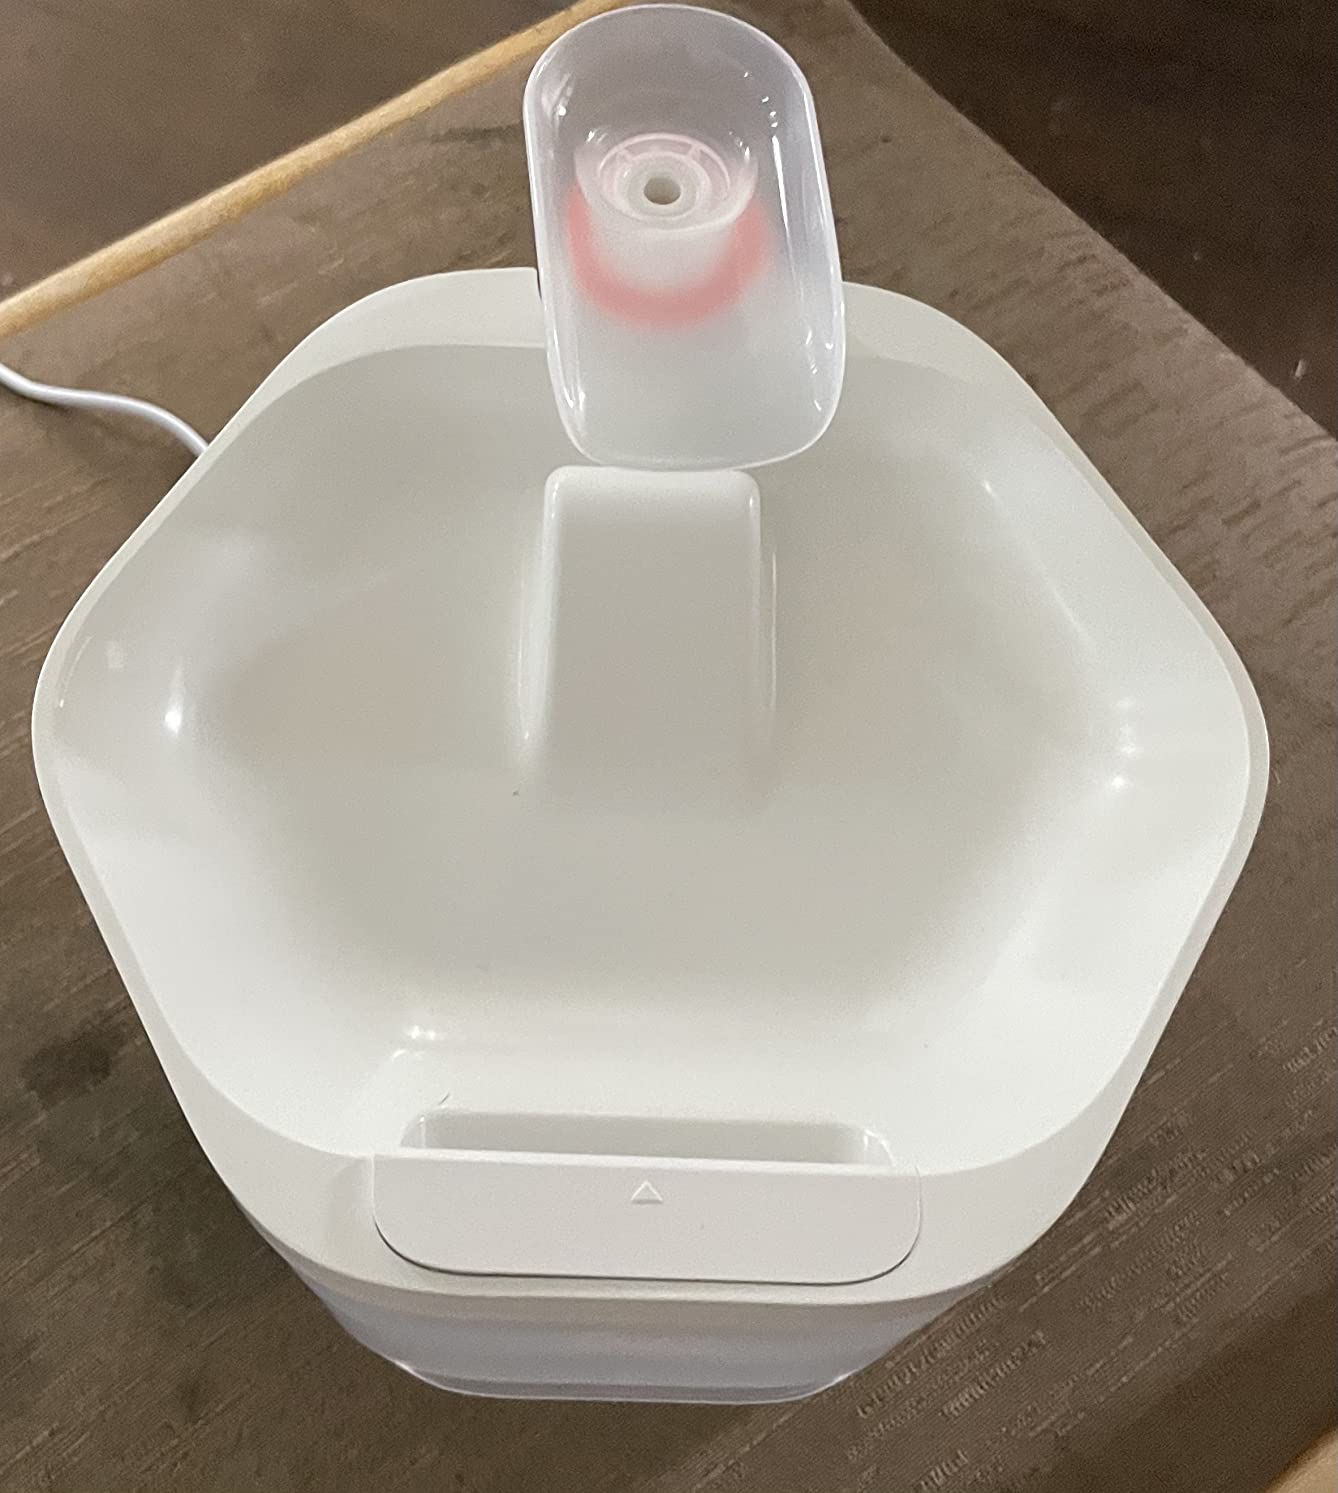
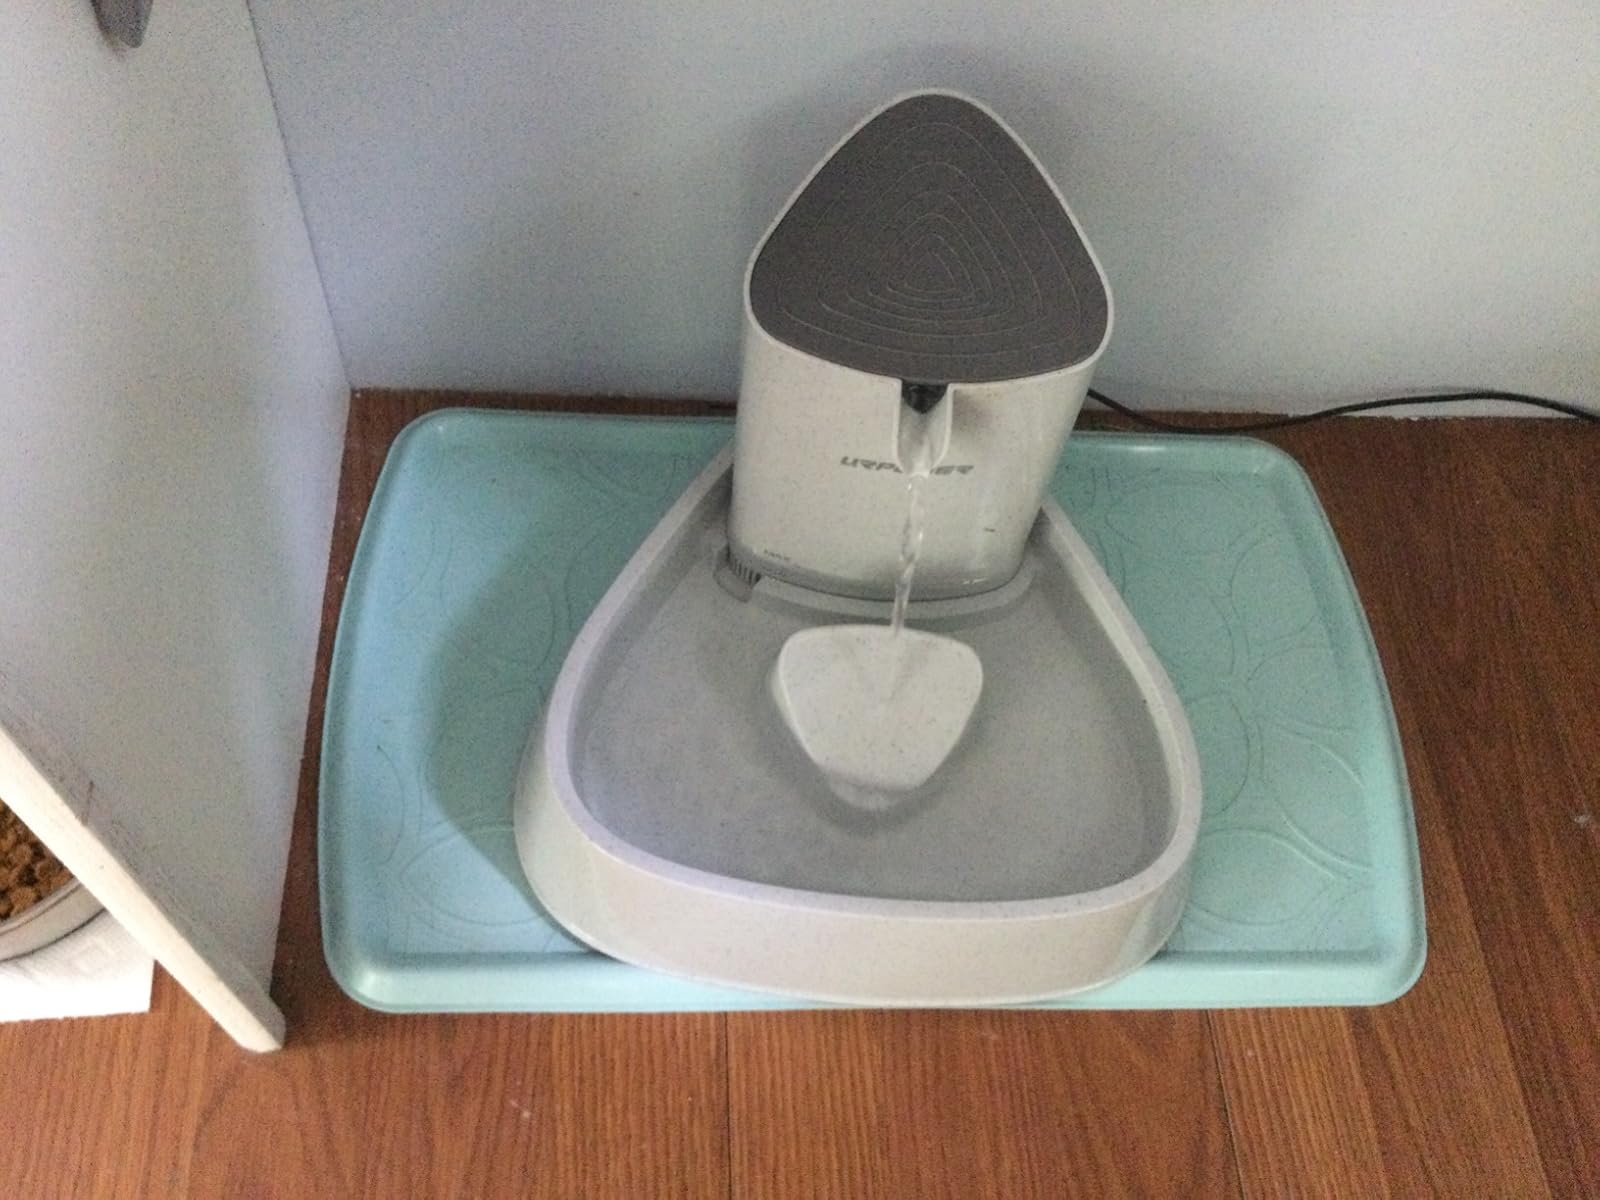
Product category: items_bowl
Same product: no